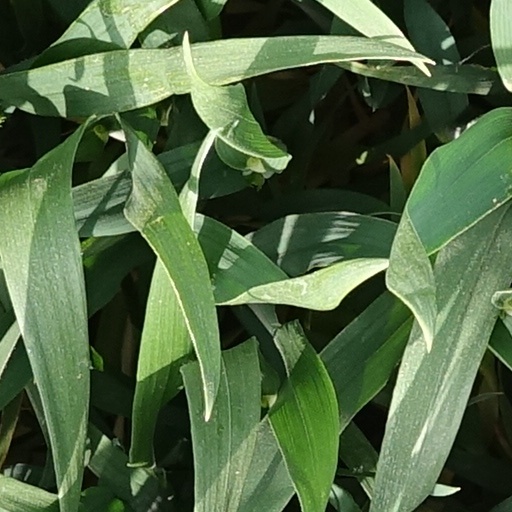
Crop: wheat